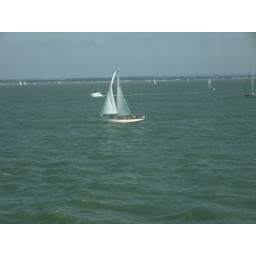
A sail boat, in the middle of the Solent, with lots of other sail boats in the background.